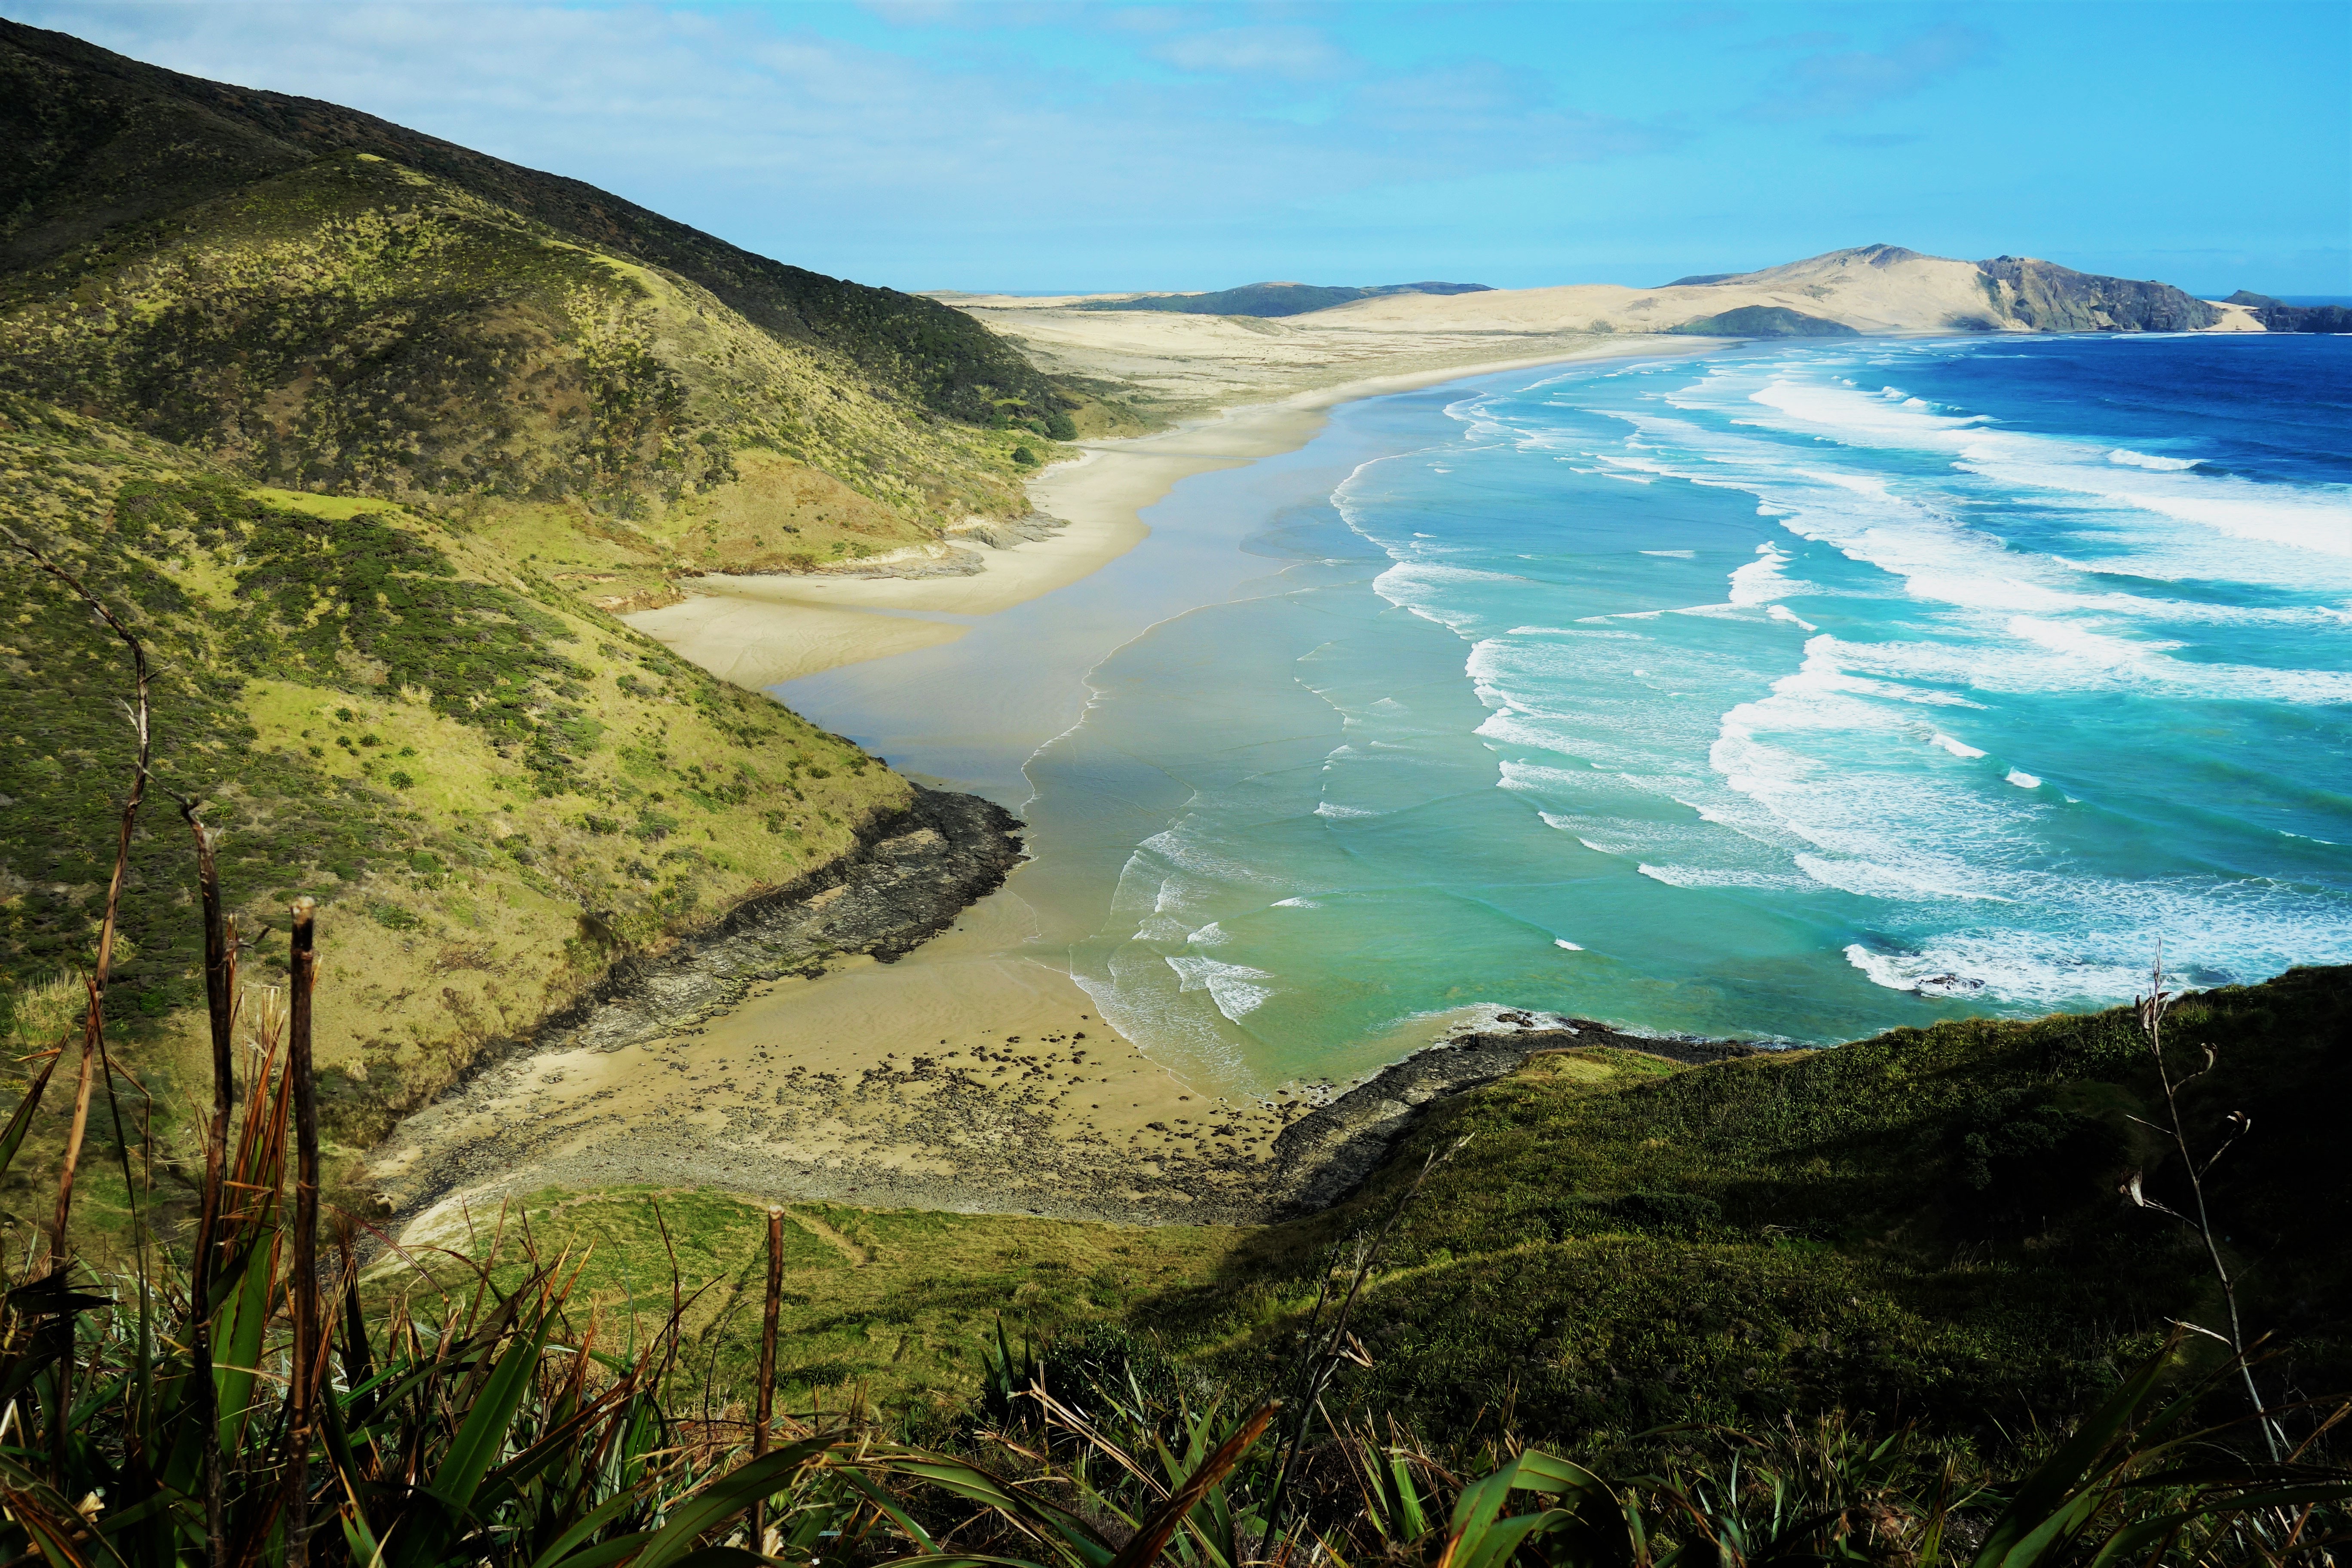
landscape, sea, coast, ocean, mountain, hill, lake, lagoon, bay, fjord, highland, terrain, body of water, plateau, fell, loch, landform, geographical feature